Bpm:tv

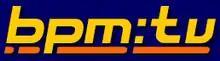
The channel's original logo on a blue background. A 2D version of its current logo, it has used several different colours through its use until 2004, when it introduced its current 3D version.

In November 2000, a partnership between Stornoway Communications and Cogeco called Stornoway Communications Limited Partnership, was granted approval by the Canadian Radio-television and Telecommunications Commission (CRTC) to launch a television channel called "The Dance Channel", described as "a national English-language Category 2 specialty television service devoted to all aspects of dance."